Pan American Games

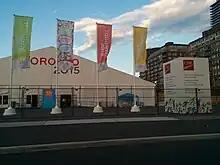
The welcome centre at the 2015 Pan American Games athletes' village.

While the inaugural 1951 Games hosted 2,513 participants representing 14 nations, the 2019 Pan American Games involved 6,680 competitors from 41 countries. During the games most athletes and officials are housed in the Pan American Games village. This village is intended to be a self-contained home for all the participants. It is furnished with cafeterias, health clinics, and locations for religious expression.